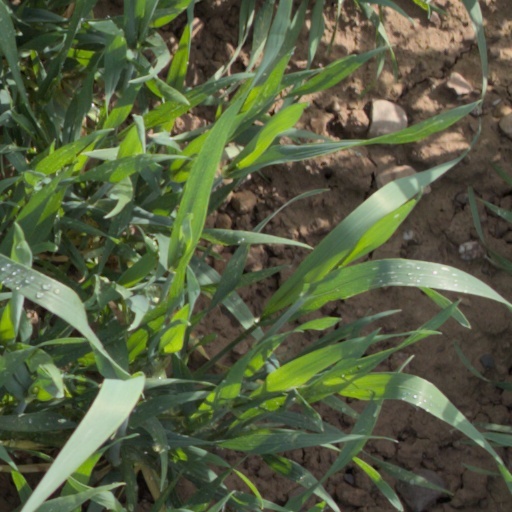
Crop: wheat